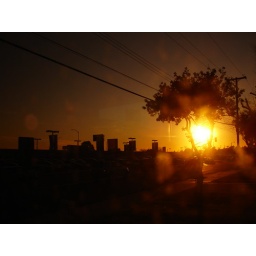
Sun in a tree outside of the bus window.